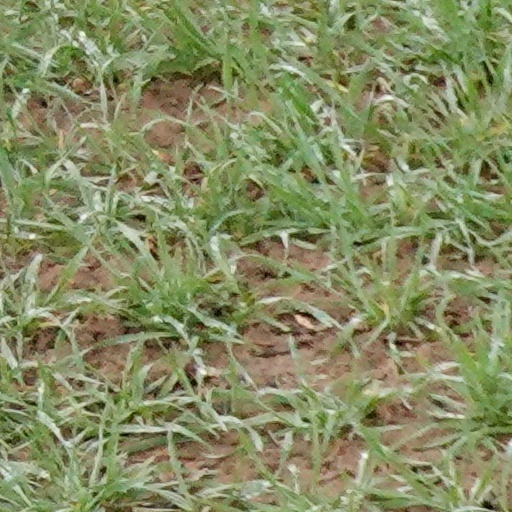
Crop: wheat